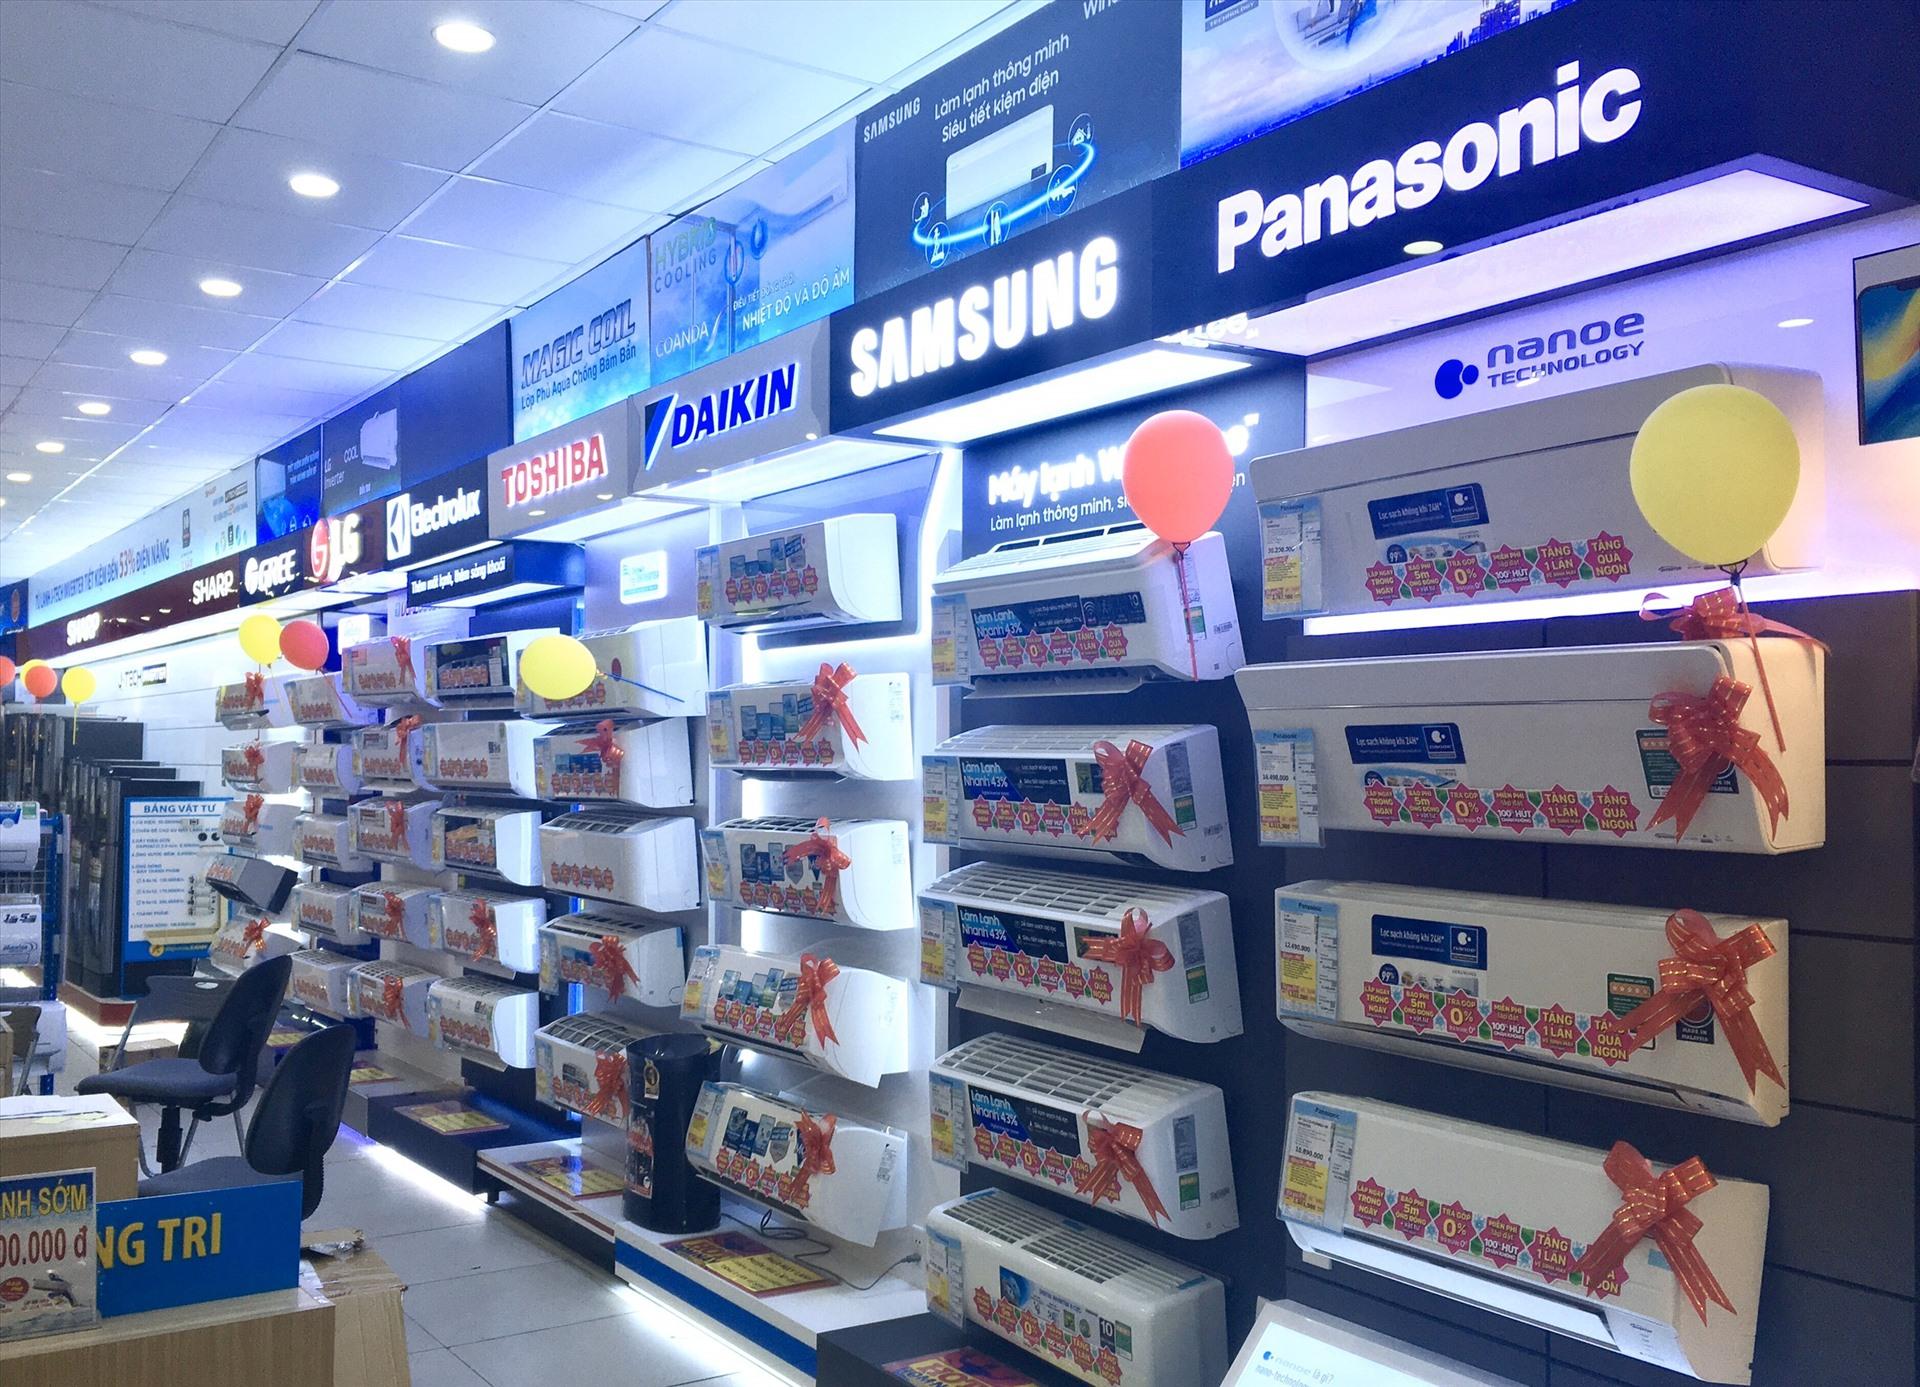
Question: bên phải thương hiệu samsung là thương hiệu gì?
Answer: bên phải thương hiệu samsung là thương hiệu panasonic